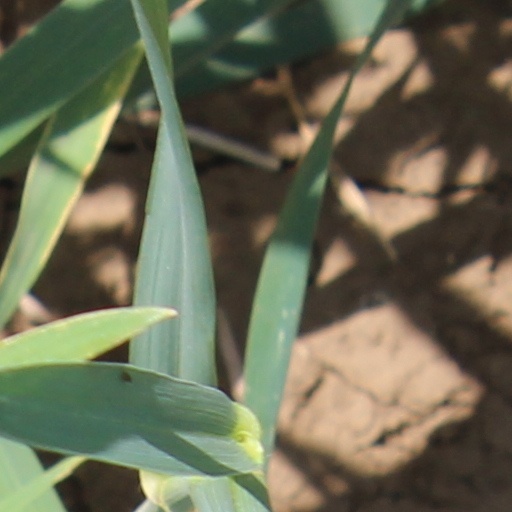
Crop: wheat